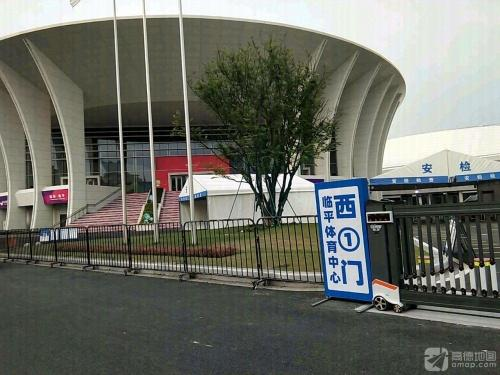
地标名称：临平体育中心